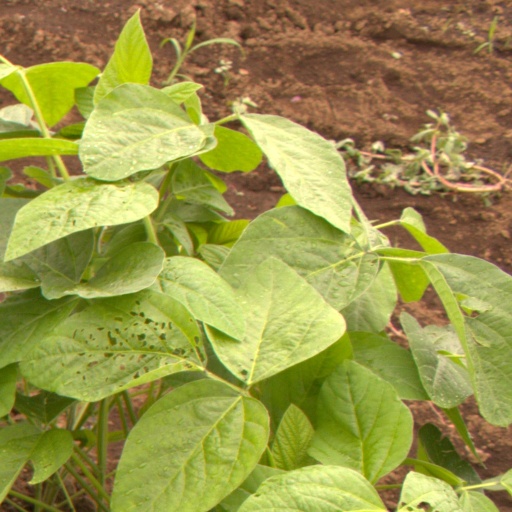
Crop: soybean